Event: Ecuador Earthquake
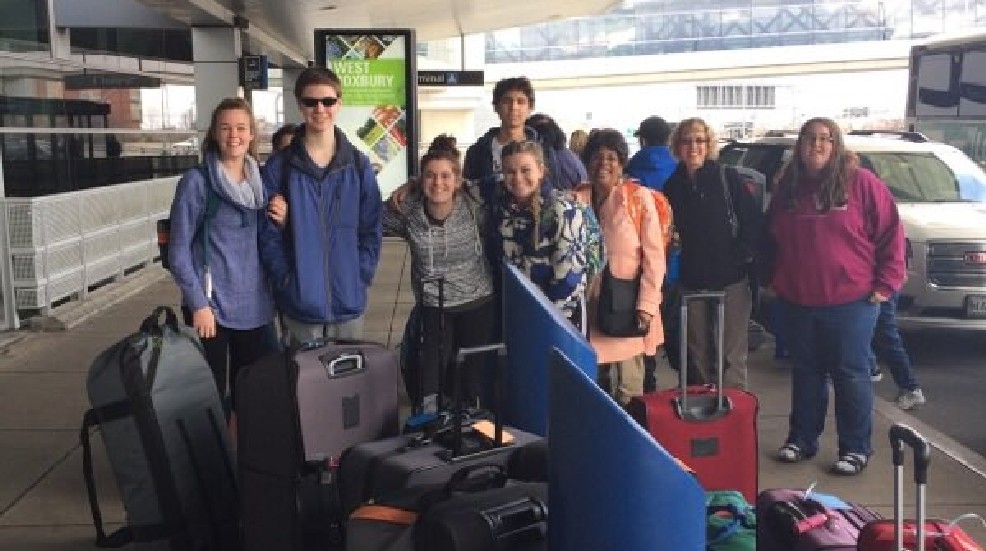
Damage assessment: no_damage